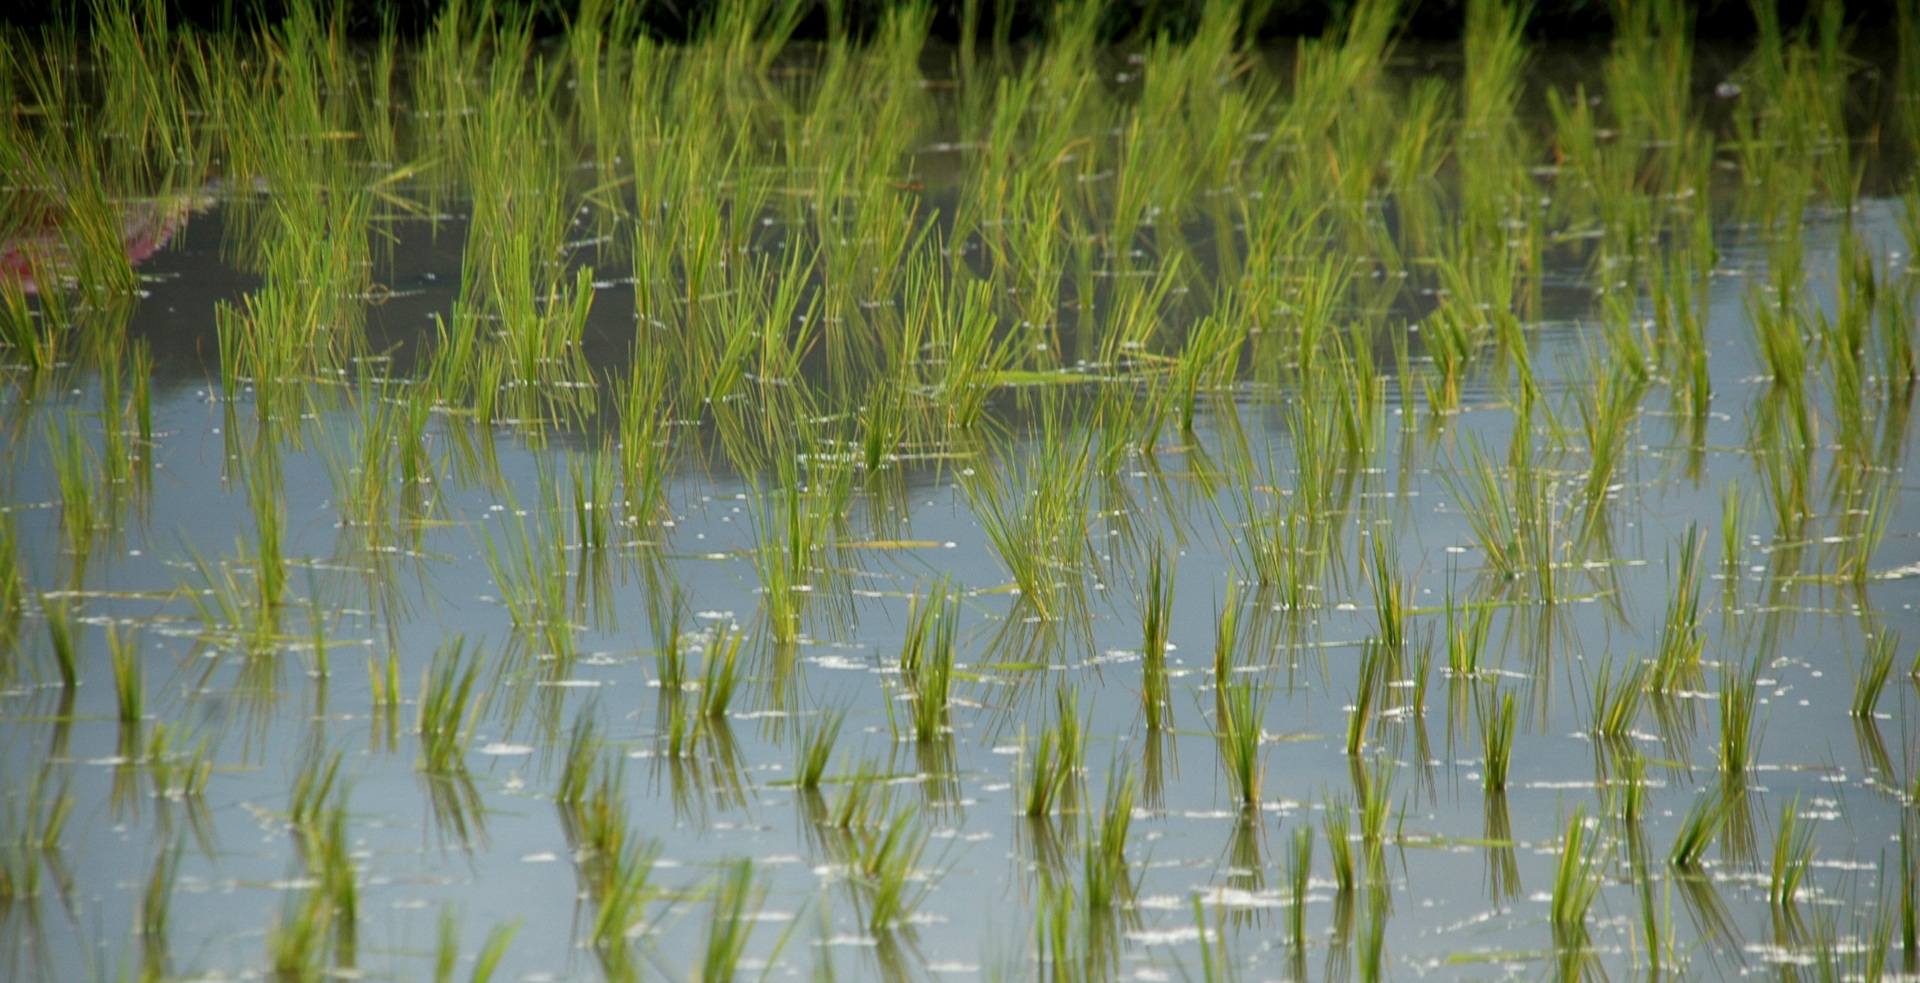
water, grass, swamp, branch, plant, field, leaf, pond, green, reflection, asia, botany, agriculture, rice, thailand, algae, wetland, ecosystem, paddy field, rice field, rice shoots, grass family, plant stem, phragmites